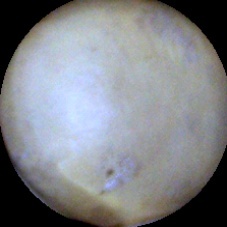
Label: Intact